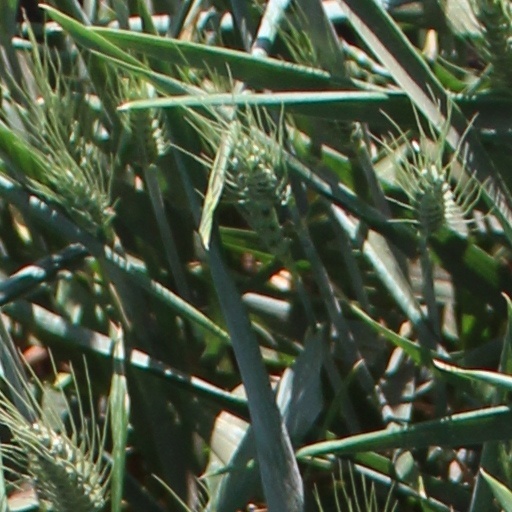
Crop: wheat